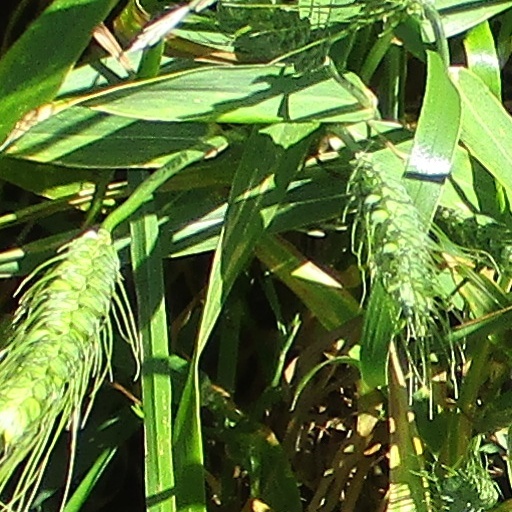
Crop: wheat